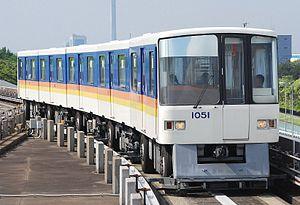
La ligne Kanazawa Seaside est une ligne de métro automatique sur pneus à Yokohama au Japon. Elle relie la gare de Shin-Sugita dans l'arrondissement d'Isogo à la gare de Kanazawa-Hakkei dans l'arrondissement de Kanazawa en longeant la baie de Tokyo. La ligne est exploitée par la compagnie Yokohama Seaside Line.
La Yokohama Seaside Line Co., Ltd est une compagnie de transport de passagers qui exploite une ligne de métro automatique sur pneus dans la ville de Yokohama au Japon.